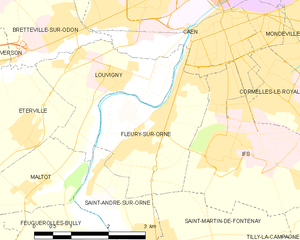
Fleury-sur-Orne est une commune française, située dans le département du Calvados en région Normandie, peuplée de 4 915 habitants.